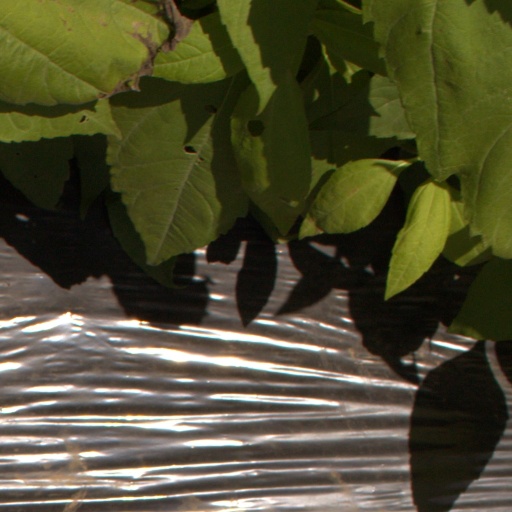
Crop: Jerusalem artichoke